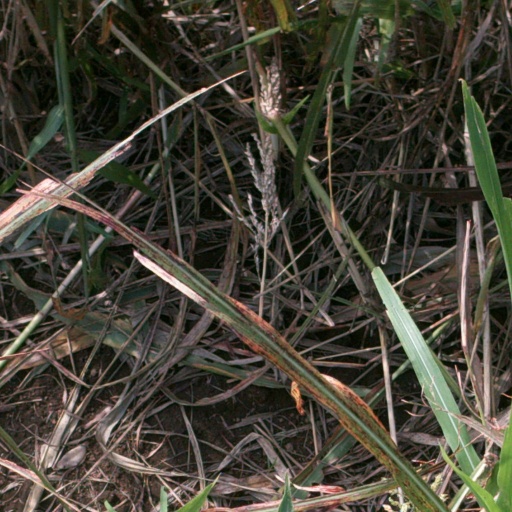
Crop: sorghum